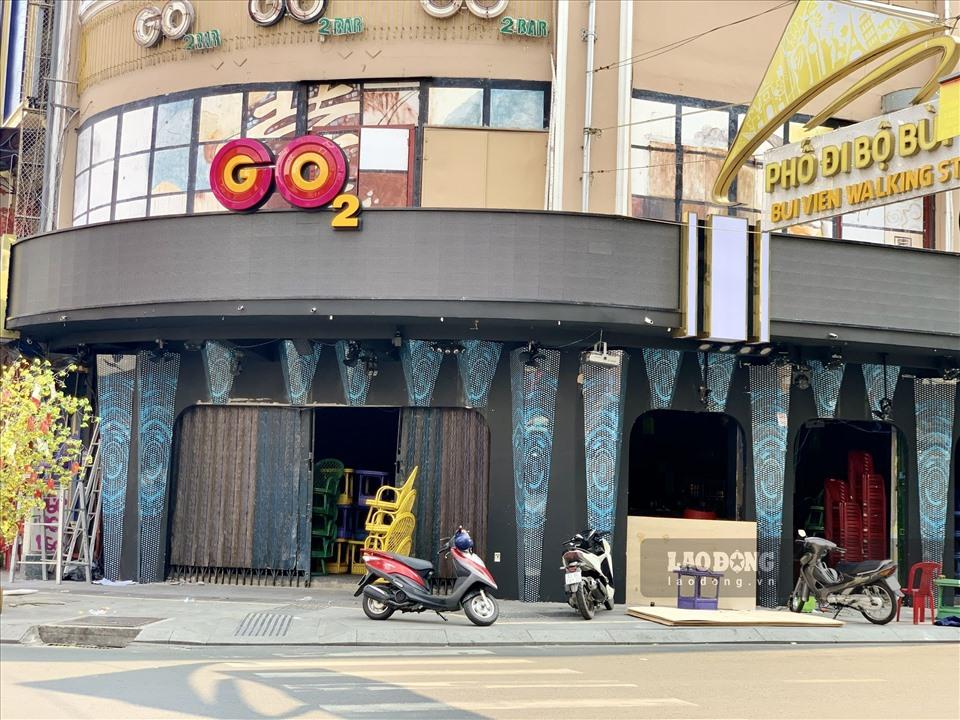
có một vài chiếc xe máy đang đỗ ở trước toà nhà